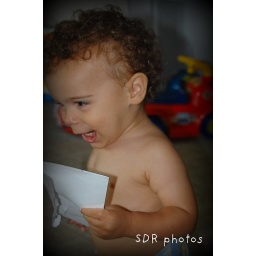
Sadler stole my mail and was running around the house. He was so cute I had to take this pic